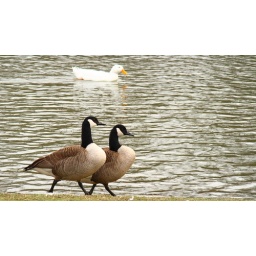
Geese and a duck in the pond near our house